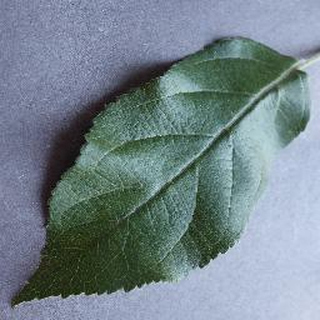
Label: healthy_apple